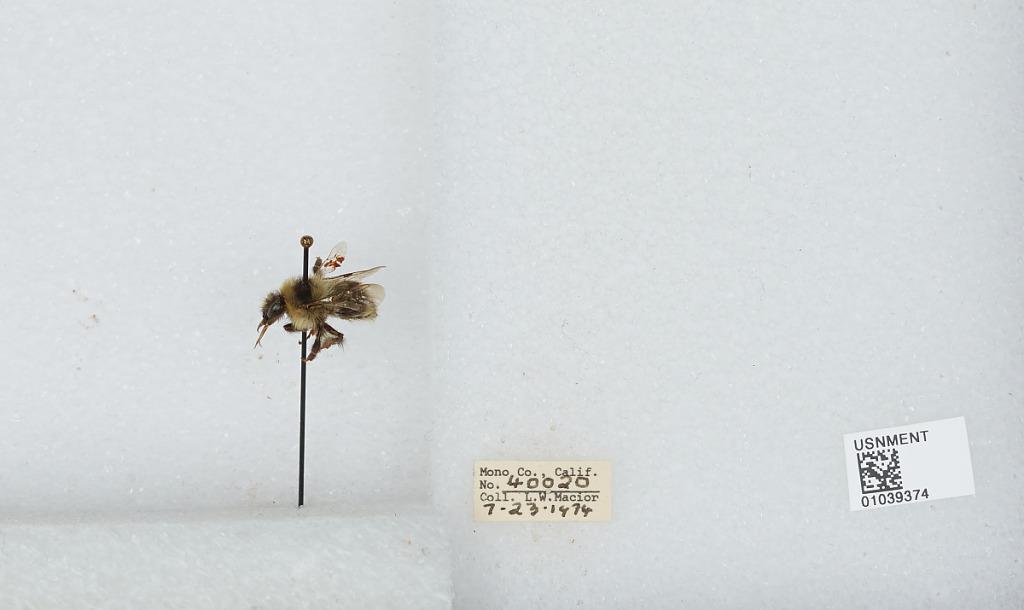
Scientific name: Bombus (Cullumanobombus) rufocinctus Cresson
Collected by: L. Macior
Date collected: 1974-7-23
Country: United States
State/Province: California
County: Mono
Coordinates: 37.92, -118.87